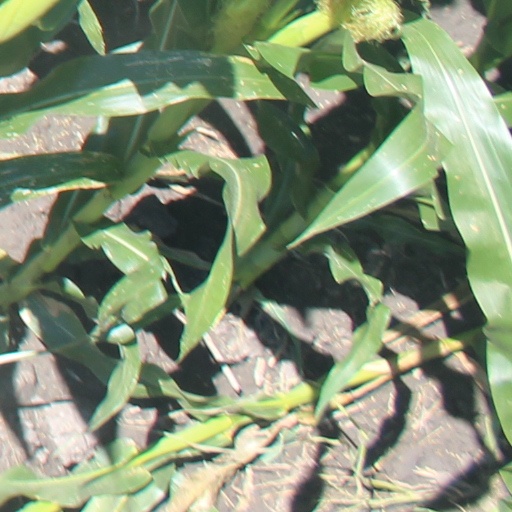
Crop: maize; corn